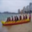
Label: ship